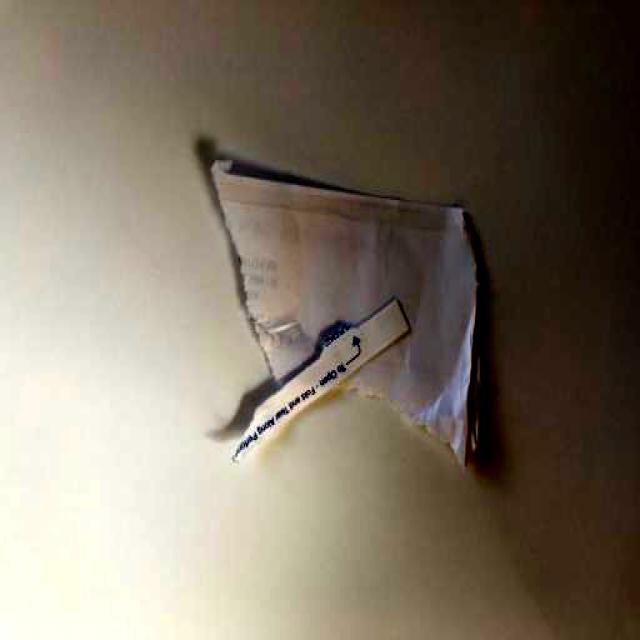
Label: Paper